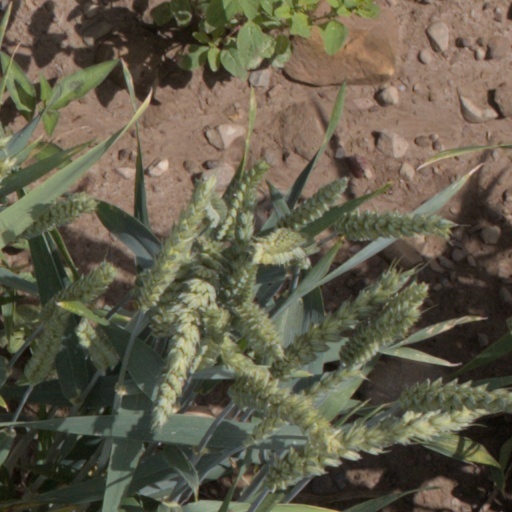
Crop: wheat